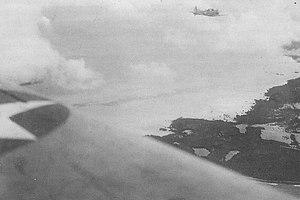
Le raid sur les îles Gilbert et Marshall est mené par un groupe aéronaval de l'United States Navy contre des garnisons de la Marine impériale japonaise le 1ᵉʳ février 1942. Les garnisons japonaises étaient sous le commandement du vice-amiral Shigeyoshi Inoue, commandant de la 4ᵉ flotte. Les avions japonais stationnés sur les îles appartenaient à la 24ᵉ flottille aérienne de la marine japonaise sous le commandement de l'amiral Eiji Gotō. Les navires de guerre américains étaient sous le commandement du vice-amiral William F. Halsey.